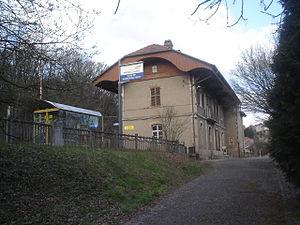
La Gare de Hombourg-Haut
Hombourg-Haut est une commune française de l'agglomération de Forbach, située dans le département de la Moselle, en région Grand Est.
La gare de Hombourg-Haut est une gare ferroviaire française de la ligne de Rémilly à Stiring-Wendel, située sur le territoire de la commune de Hombourg-Haut dans le département de la Moselle en région Grand Est.